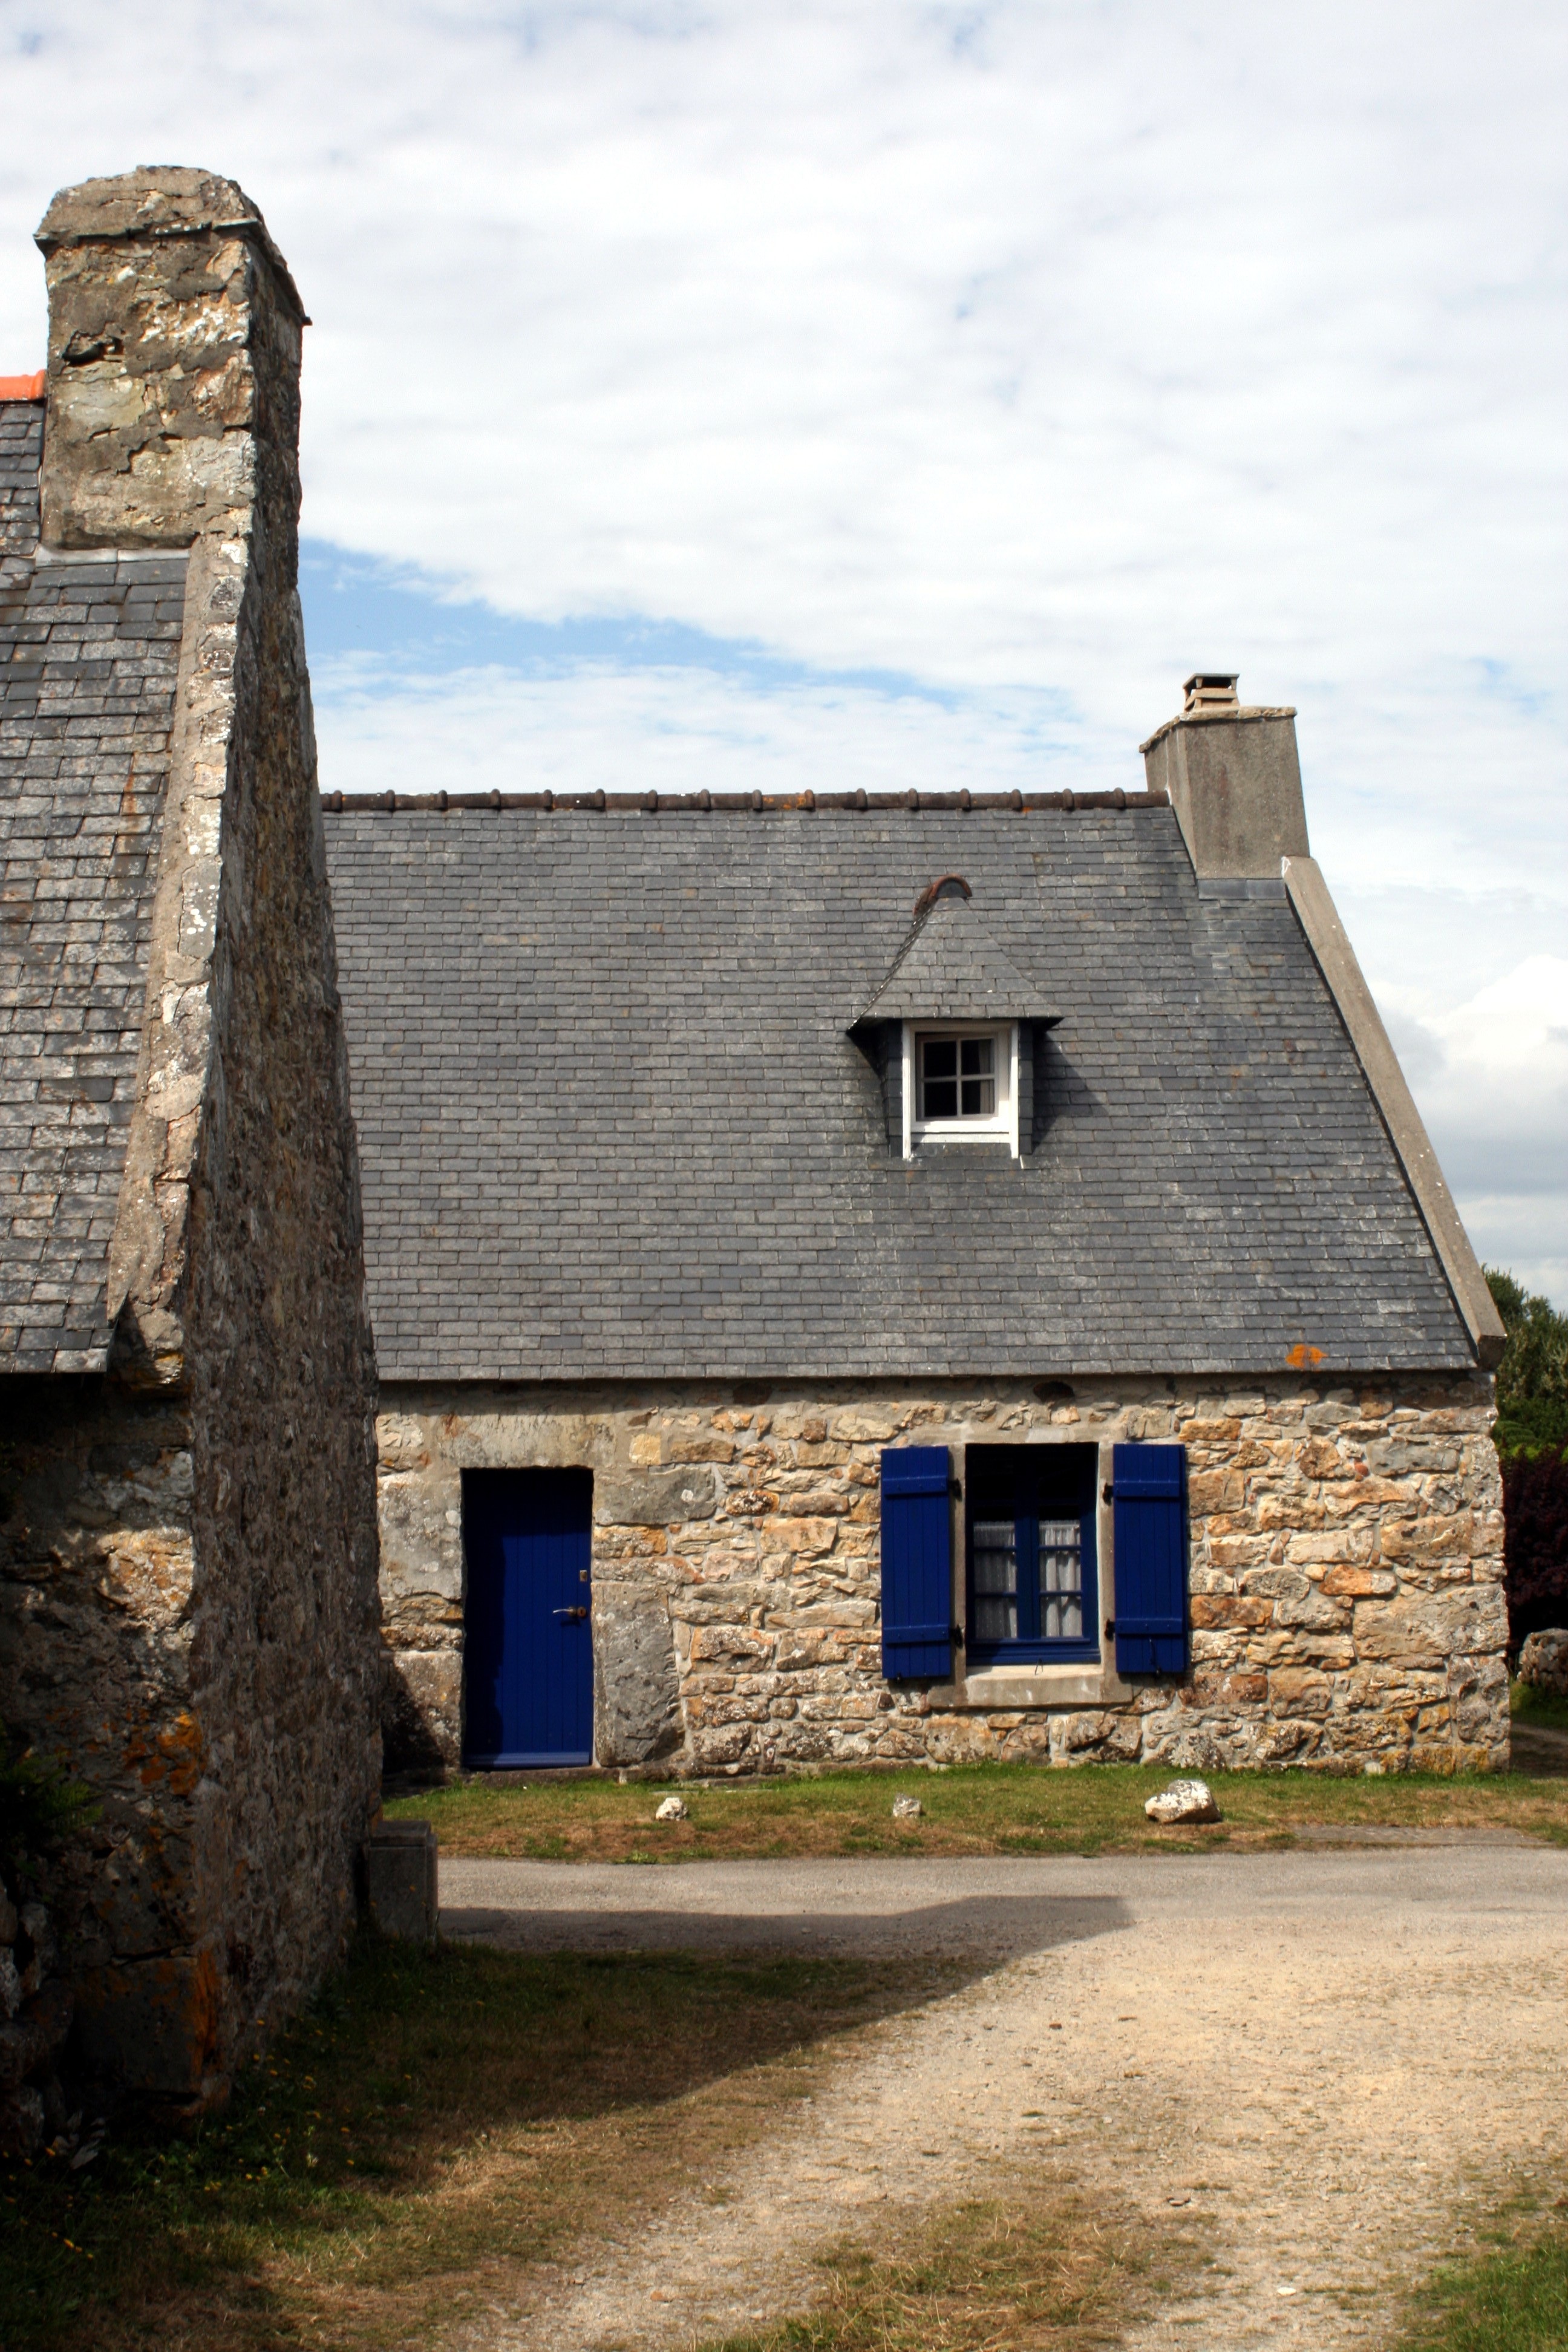
landscape, architecture, house, building, chateau, home, village, france, cottage, chapel, farmhouse, estate, brittany, rural area, stone house, roof slates